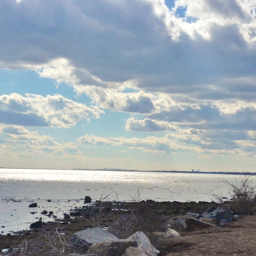
what 's on the horizon ? we 'll find out !